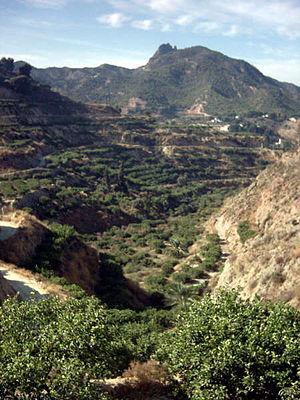
Beniaján est une localité d'Espagne, au pied du mont qui ferme la Vallée du Segura par le Sud. Elle se trouve à environ 5 km de la capitale de la région, Murcie. Depuis la fin du XIXᵉ siècle, son nom a commencé à être connu à niveau international grâce à la production abondante d'agrumes qu'on exportait dans tout le monde, une activité industrielle très enracinée dans la localité et dont elle a été et demeure un référent.